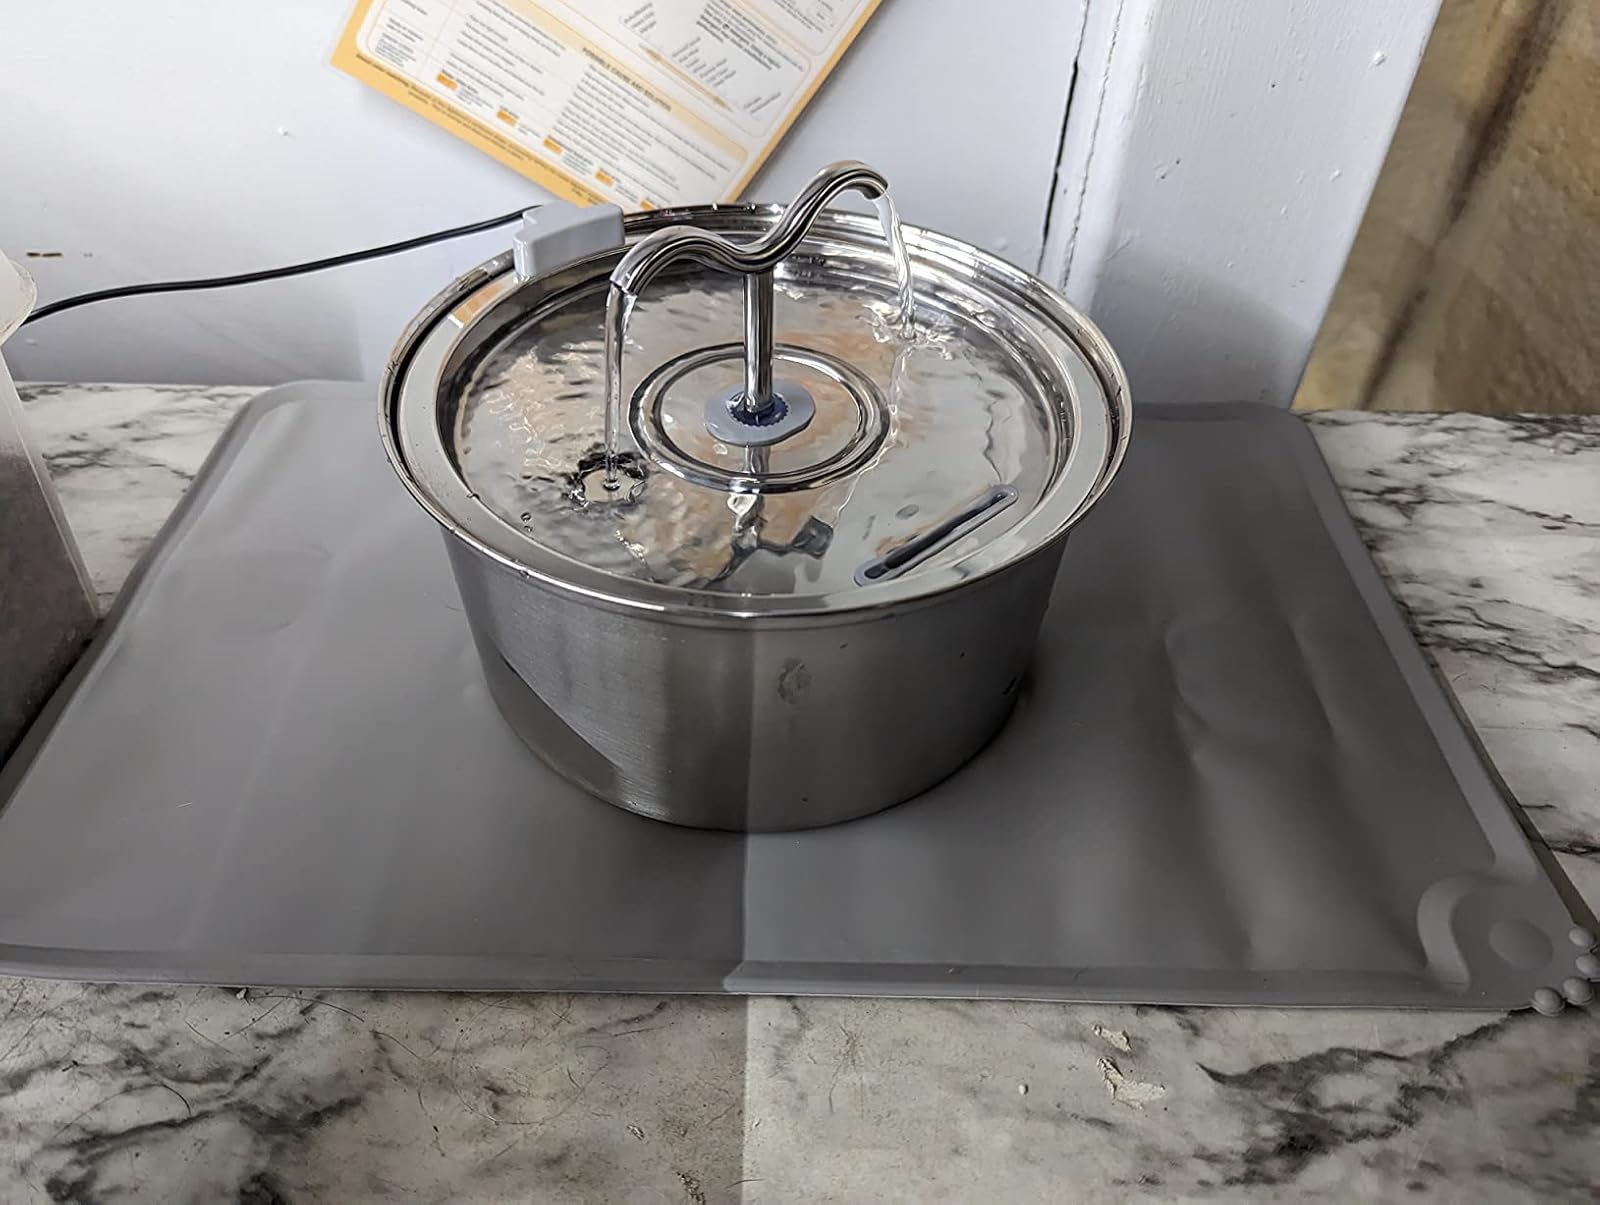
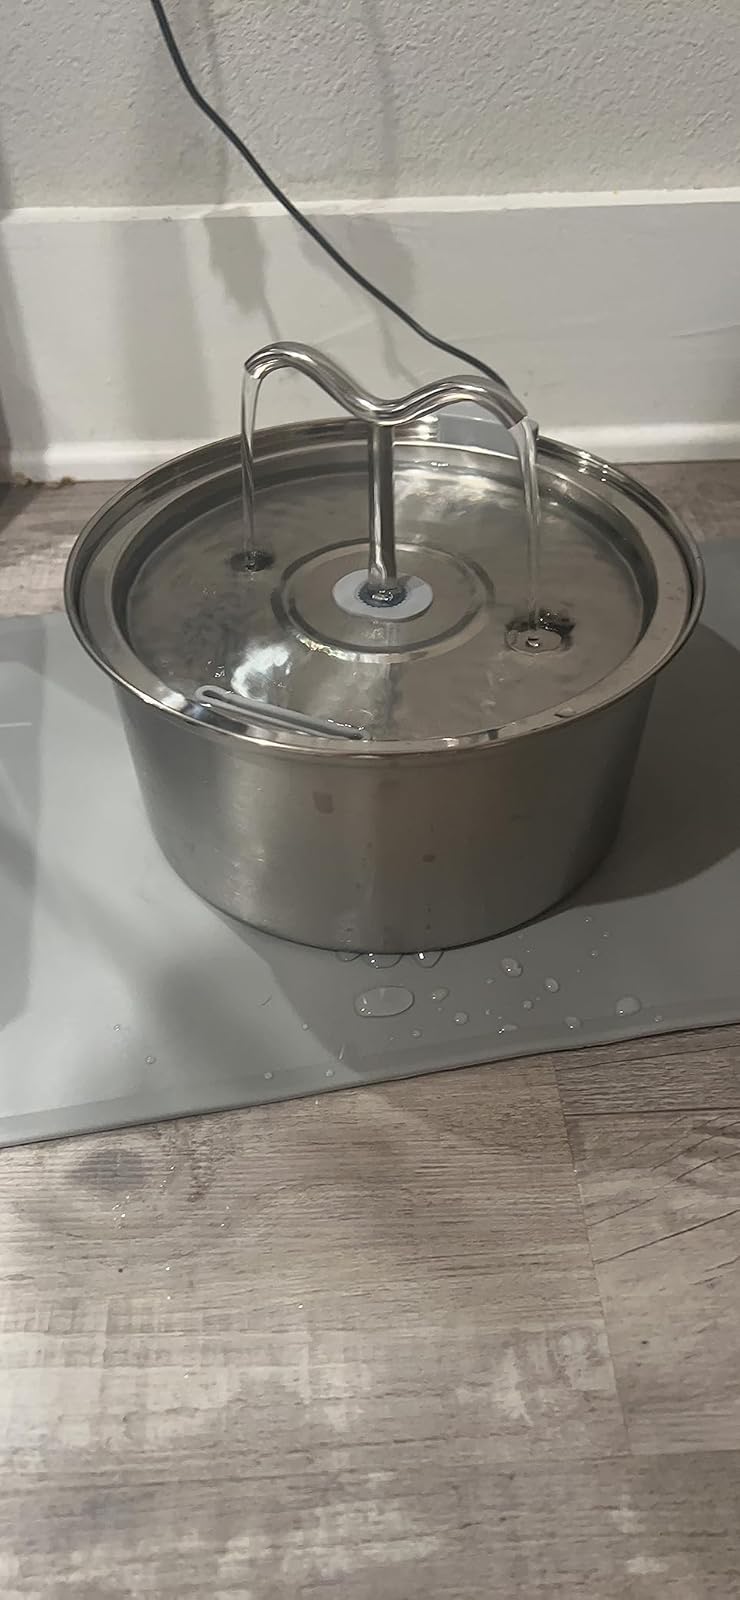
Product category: items_bowl
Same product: yes